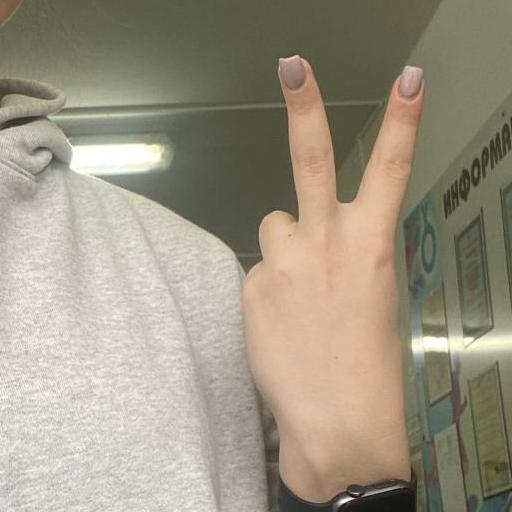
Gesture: peace_inverted